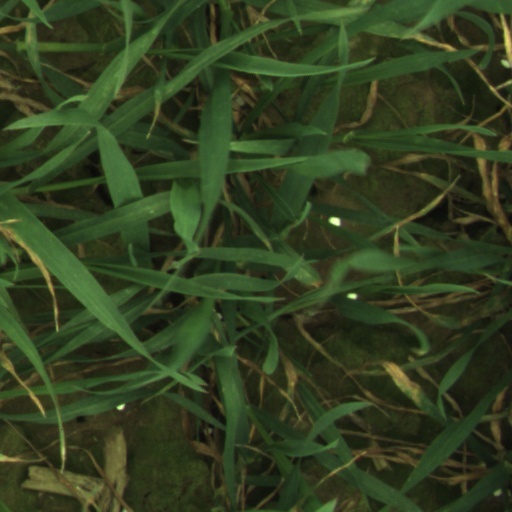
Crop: wheat